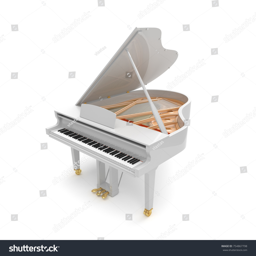
white grand piano isolated on the white background .